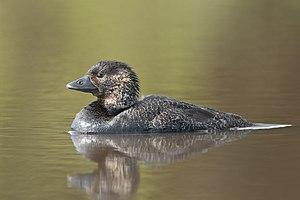
L'Érismature à barbillons est une espèce de canards à queue dressée, originaire du sud de l'Australie, de la famille des anatidés. C'est la seule espèce du genre Biziura. Une espèce apparentée, l'érismature de Nouvelle-Zélande, vivait autrefois en Nouvelle-Zélande mais n'est connue que par ses os fossilisés. Elle était environ 8 % plus grande que l'espèce actuelle, avec une tête particulièrement importante.
Ceci est une liste des oiseaux endémiques ou quasi-endémiques d'Australie.